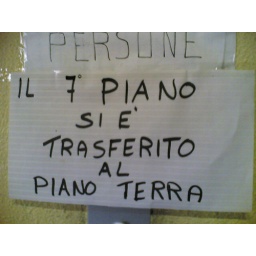
As seen in a hospital: &amp;quot;The seventh floor has moved to the ground floor&amp;quot;.